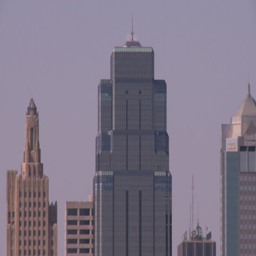
cityscape of the skyline view on a spring day .